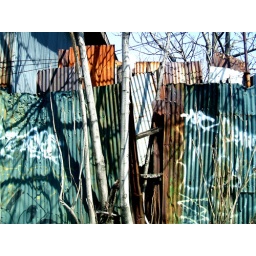
colourful steel fence panels tree graffiti in Bushwick